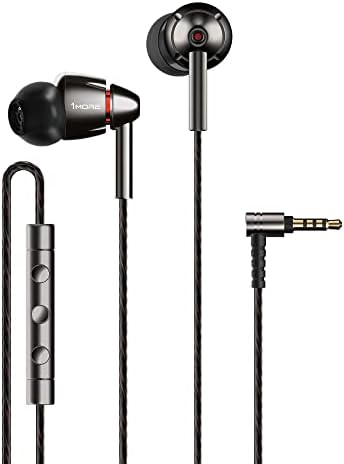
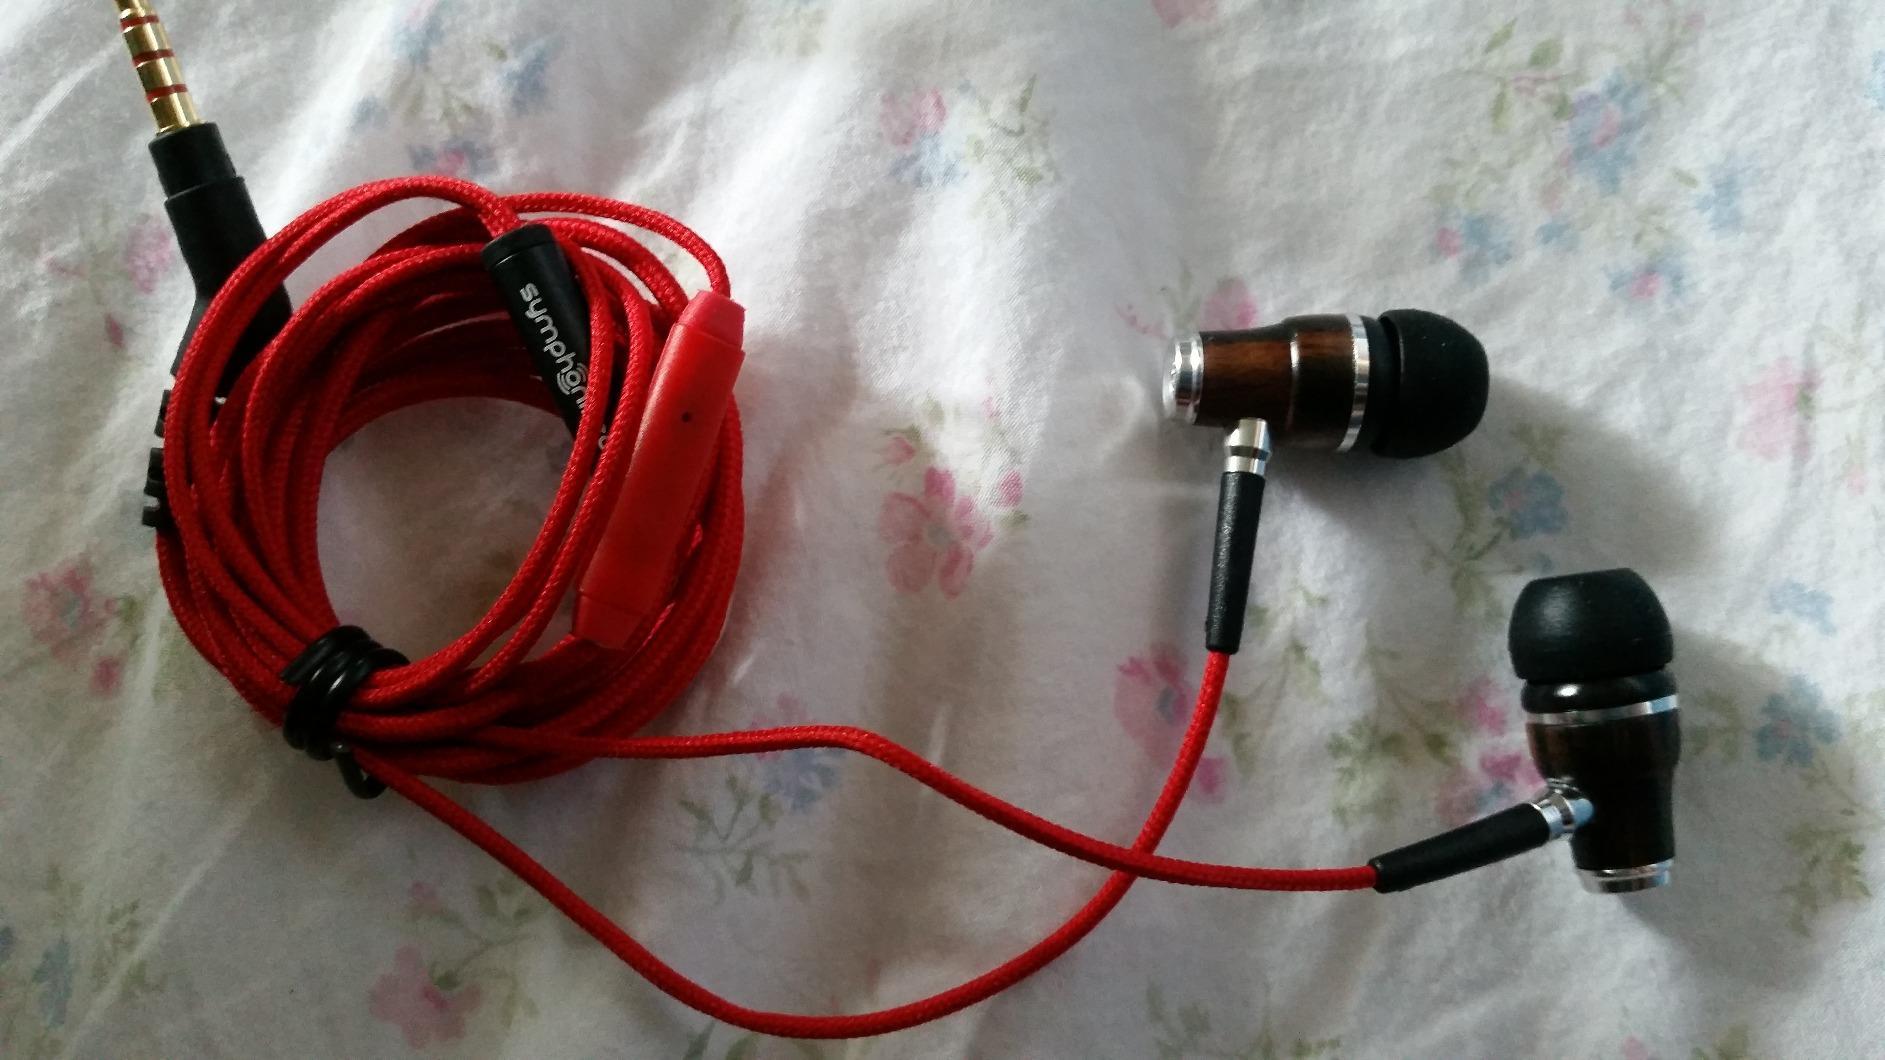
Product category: headphones
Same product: no